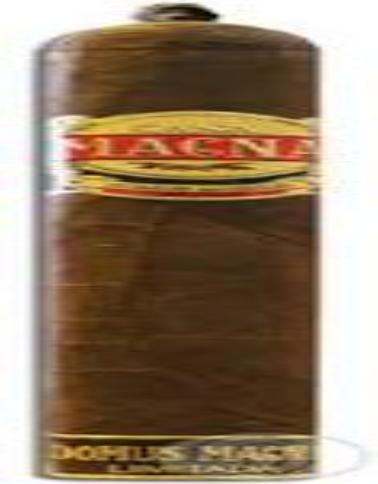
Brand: Casa Magna
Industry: Necessities